Kappa Trianguli Australis

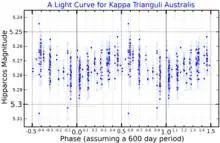
A light curve for Kappa Trianguli Australis, plotted from "Hipparcos" data

It is not generally listed as a variable star but Hipparcos photometry showed small amplitude brightness changes. The dominant period was around 600 days and the amplitude less than a hundredth of a magnitude.